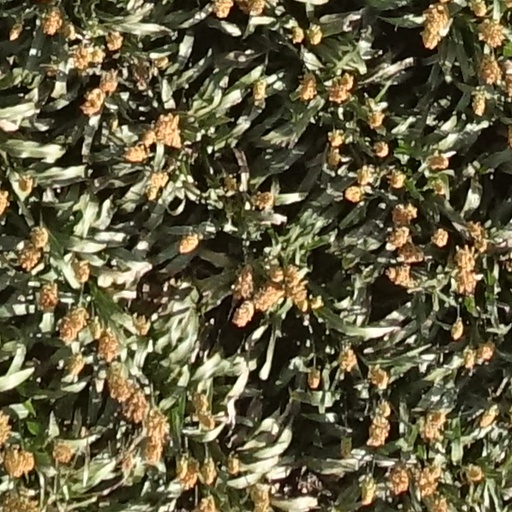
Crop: sorghum